Paleo-Hebrew alphabet

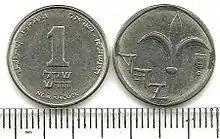
YHD, for "Yehud", written in Paleo-Hebrew on the 1 New Shekel coin (1986)

Use of Proto-Hebrew in modern Israel is negligible, but it is found occasionally in nostalgic or pseudo-archaic examples, e.g. on the ₪1 coin ( "Judea") and in the logo of the Israeli town Nahariyah (Deuteronomy 33:24 "Let Asher be blessed with children").